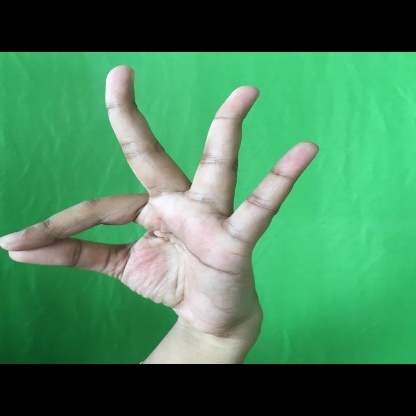
Mudra: Hamsasyam